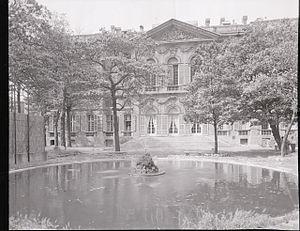
La Villa Durazzo Bombrini est l'une des nombreuses villas historiques de l'ouest génois. Elle est située à Cornigliano, un quartier à la périphérie ouest de Gênes.